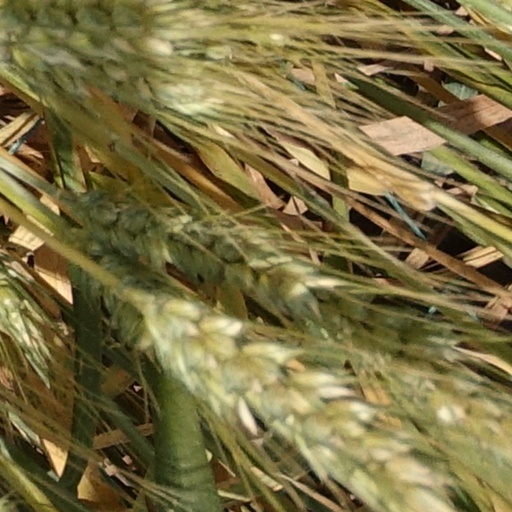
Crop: wheat